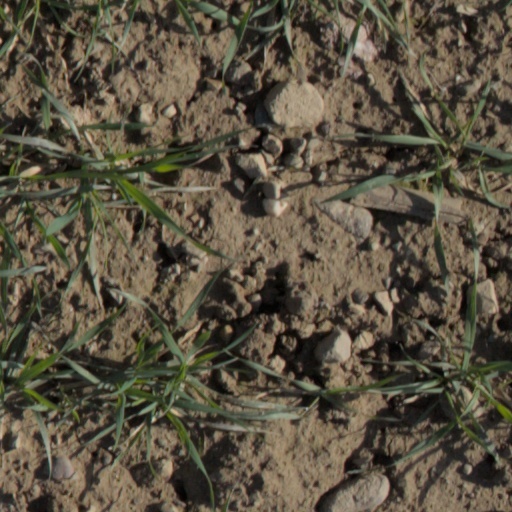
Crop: wheat